2007 Formula One espionage controversy

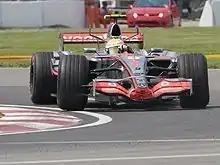
McLaren MP4-22 at the 2007 Canadian Grand Prix

In the week beginning 17 June 2007, at the 2007 United States Grand Prix Ferrari filed a formal complaint against Stepney, leading to the commencement of a criminal investigation by the Modena district attorney in Italy.